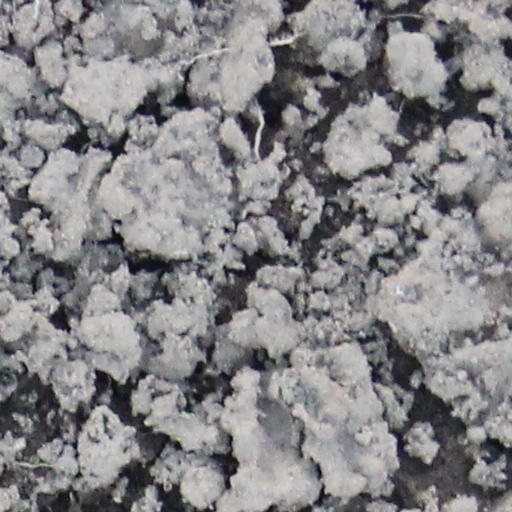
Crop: wheat